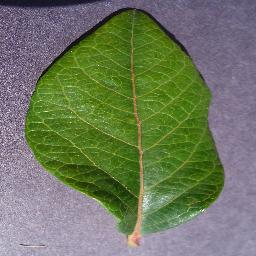
Label: Blueberry___healthy